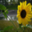
Label: sunflower